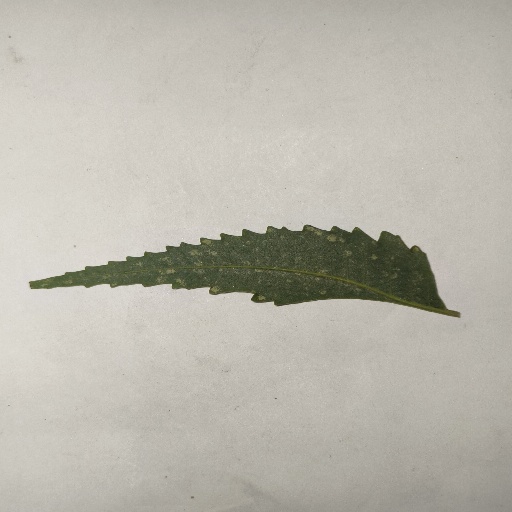
Species: Neem
Leaf condition: Powdery Mildew